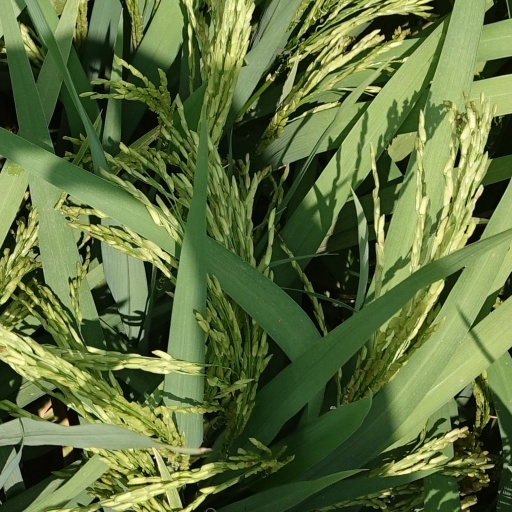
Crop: rice